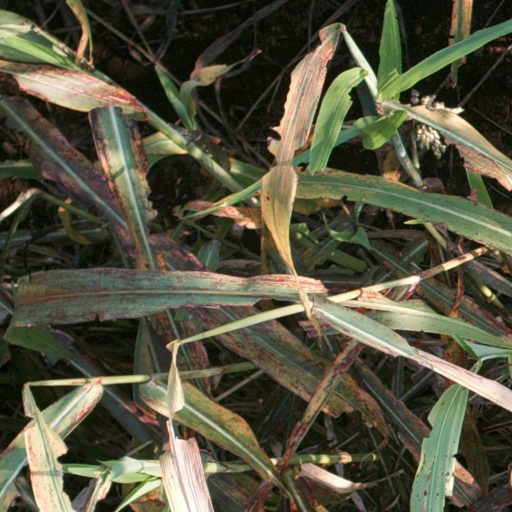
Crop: sorghum